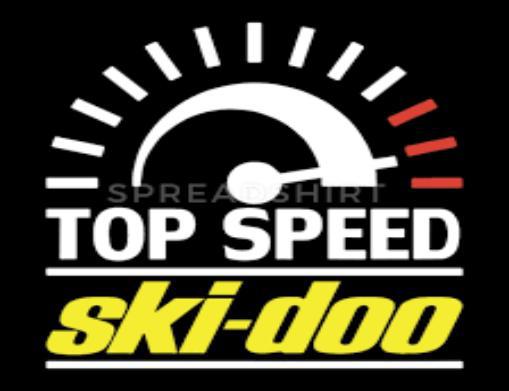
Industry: Transportation